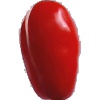
Label: Tomato 2